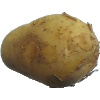
Label: white_potato